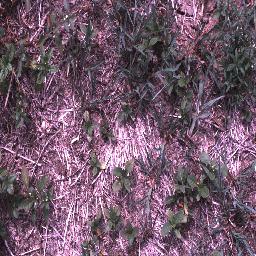
Label: negative